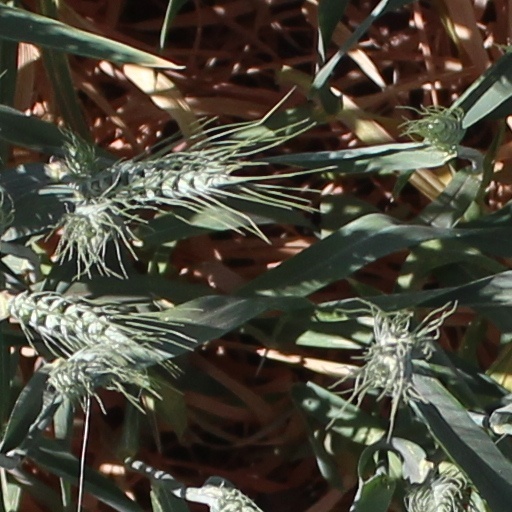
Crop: wheat